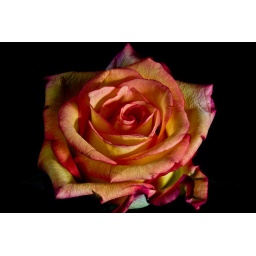
Lit by single desk lamp